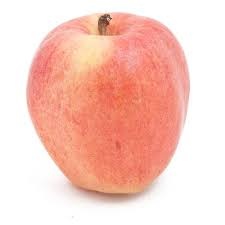
Label: apple